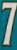
Number: 7